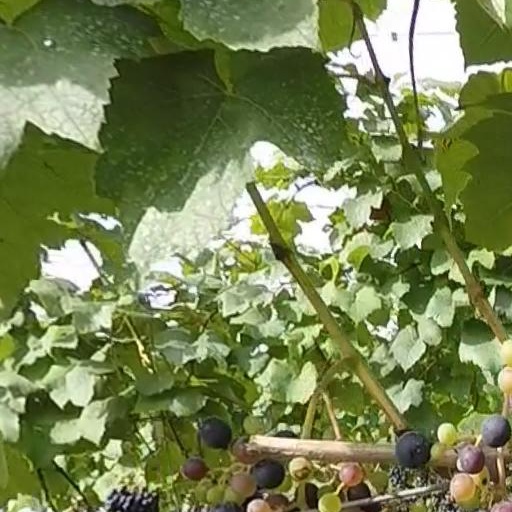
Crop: grape